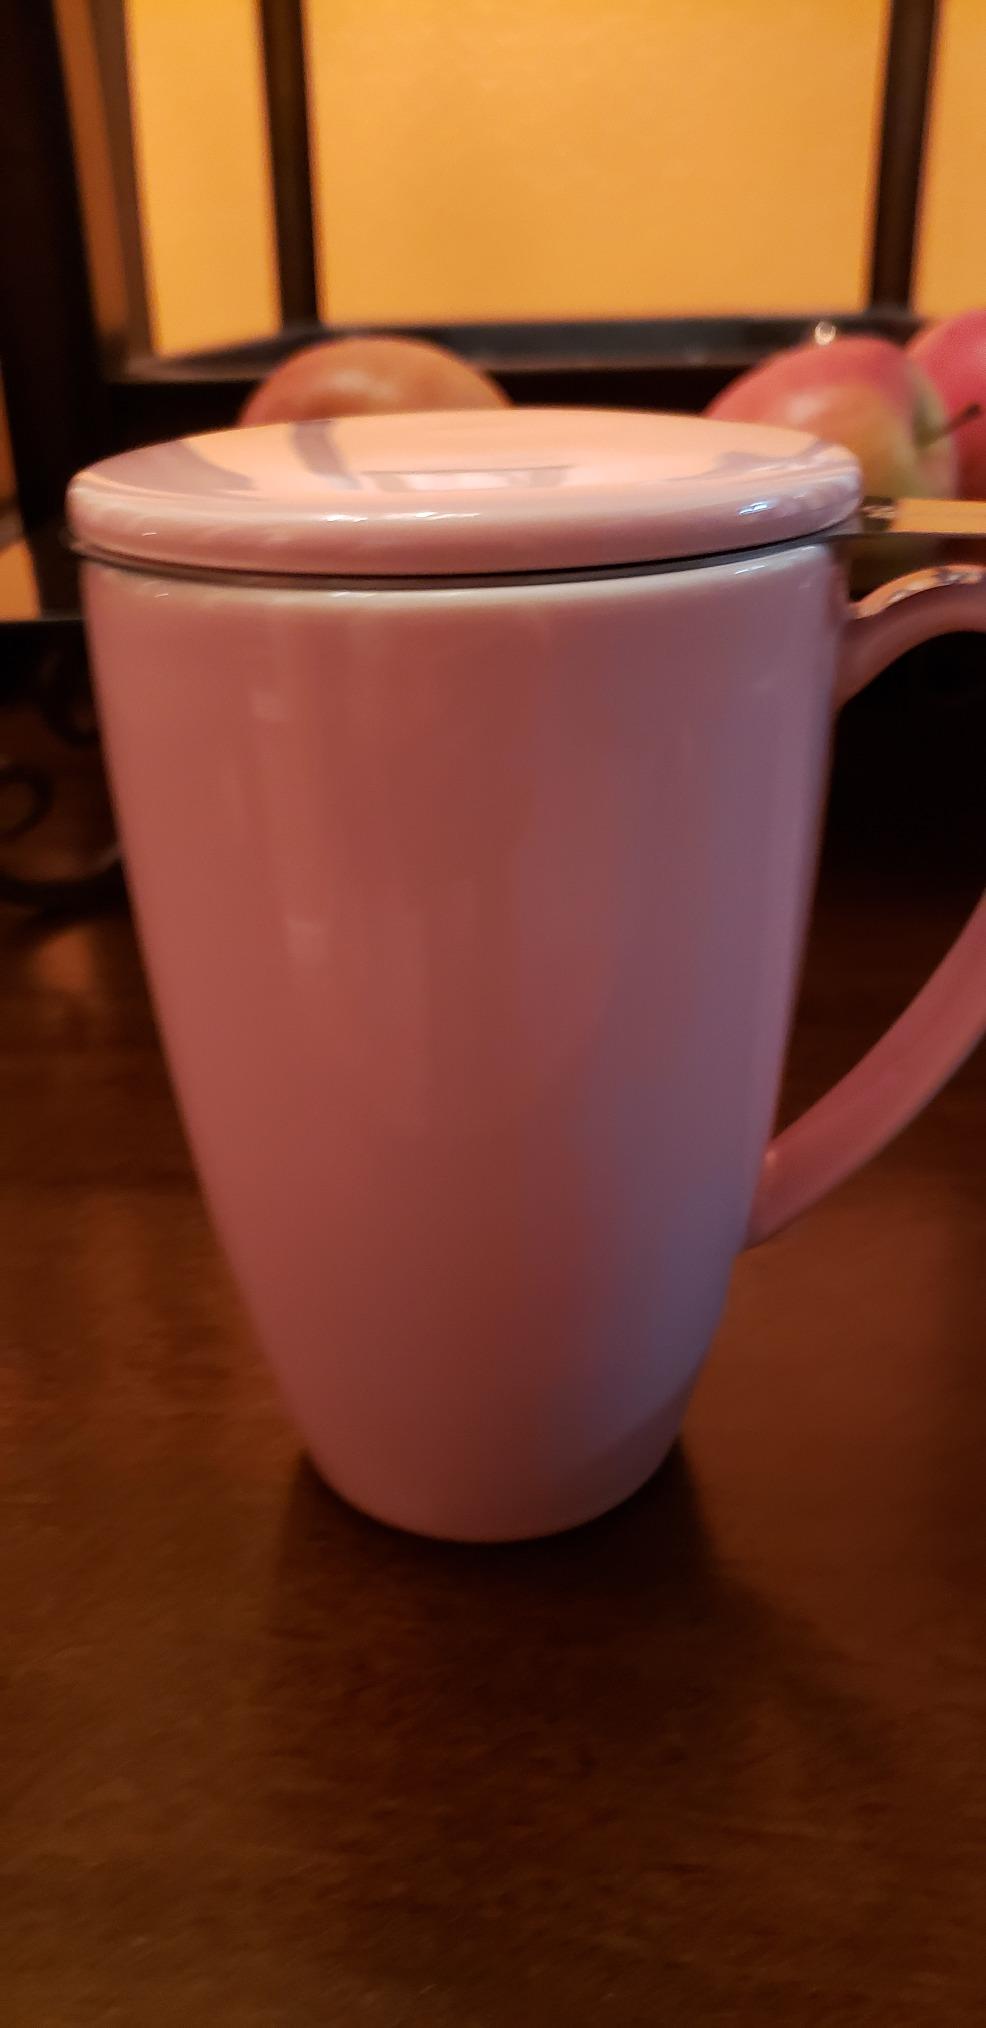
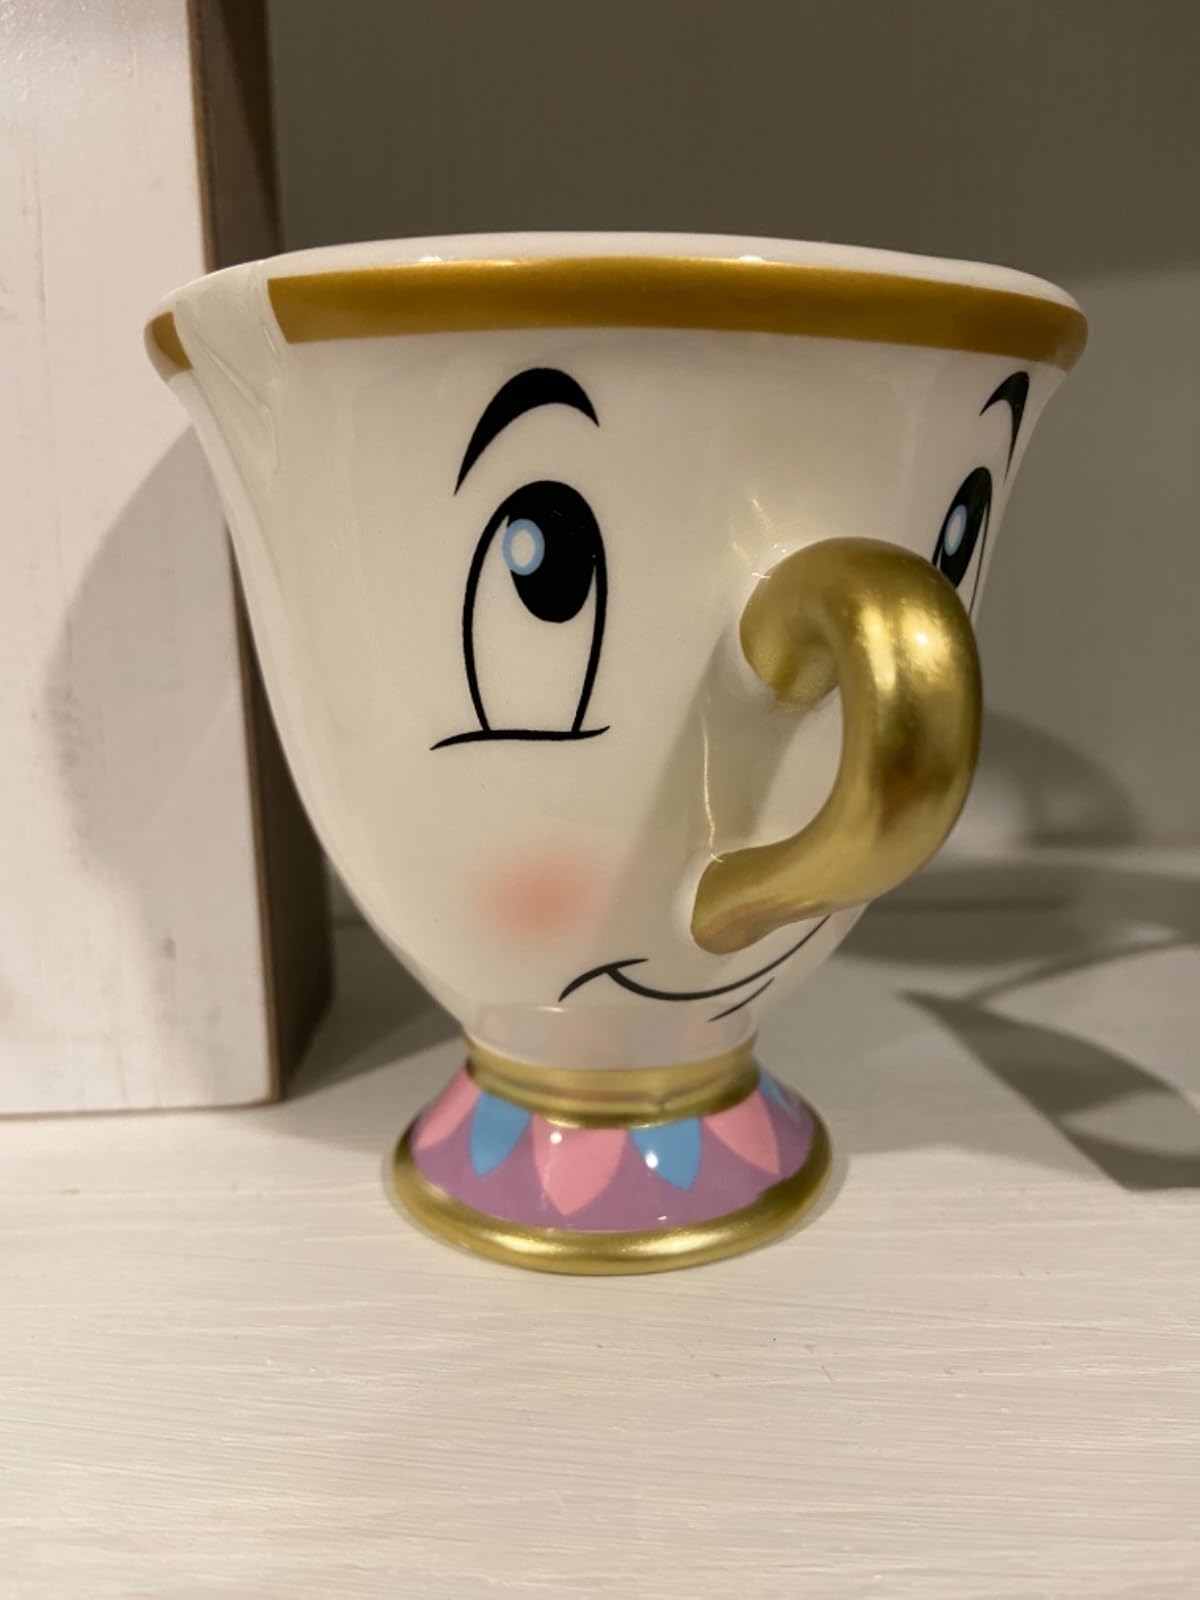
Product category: items_mug
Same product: no